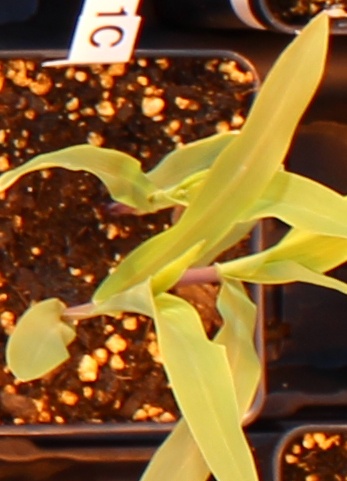
Label: Corn